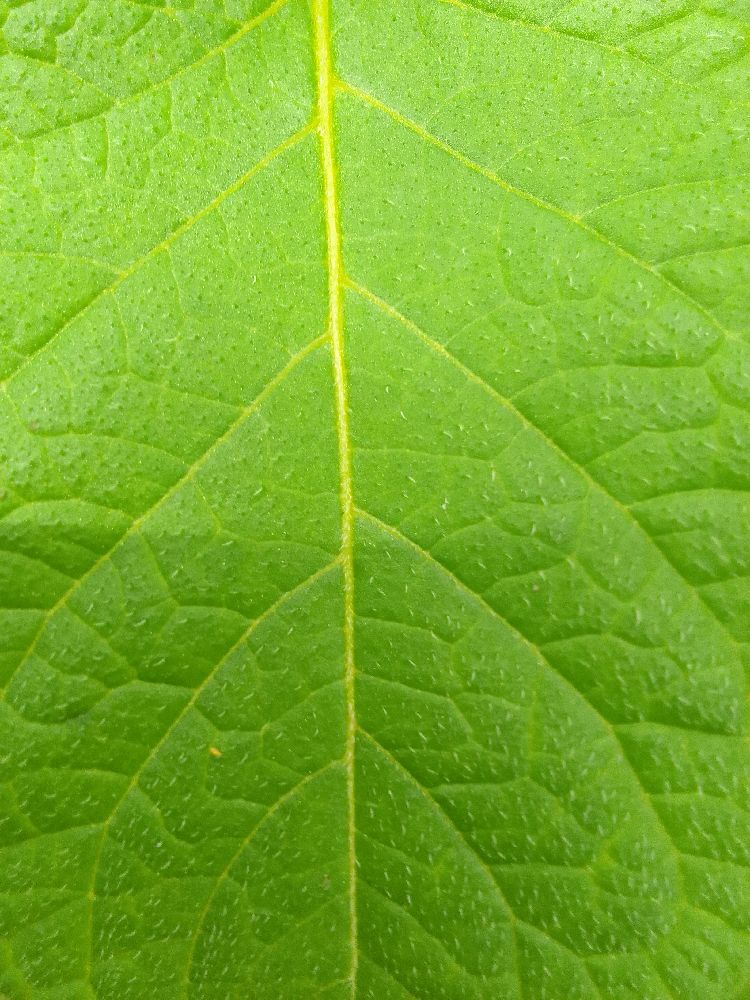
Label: Healthy